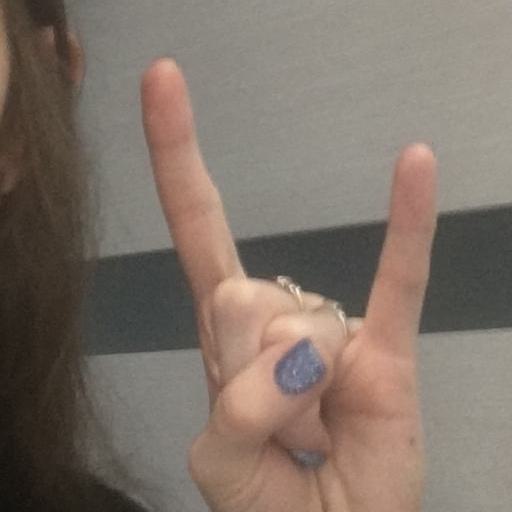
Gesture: rock